Ryan Cooley

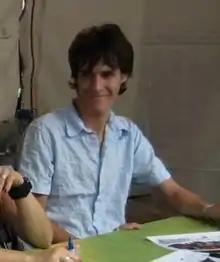
Cooley in 2007

Ryan Hadison Cooley (born May 18, 1988) is a Canadian consultant and former actor. He is best known for his role as James Tiberius "J.T." Yorke on "" which he starred in from 2001 until 2007.